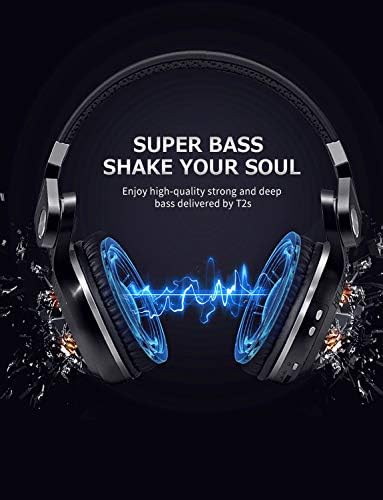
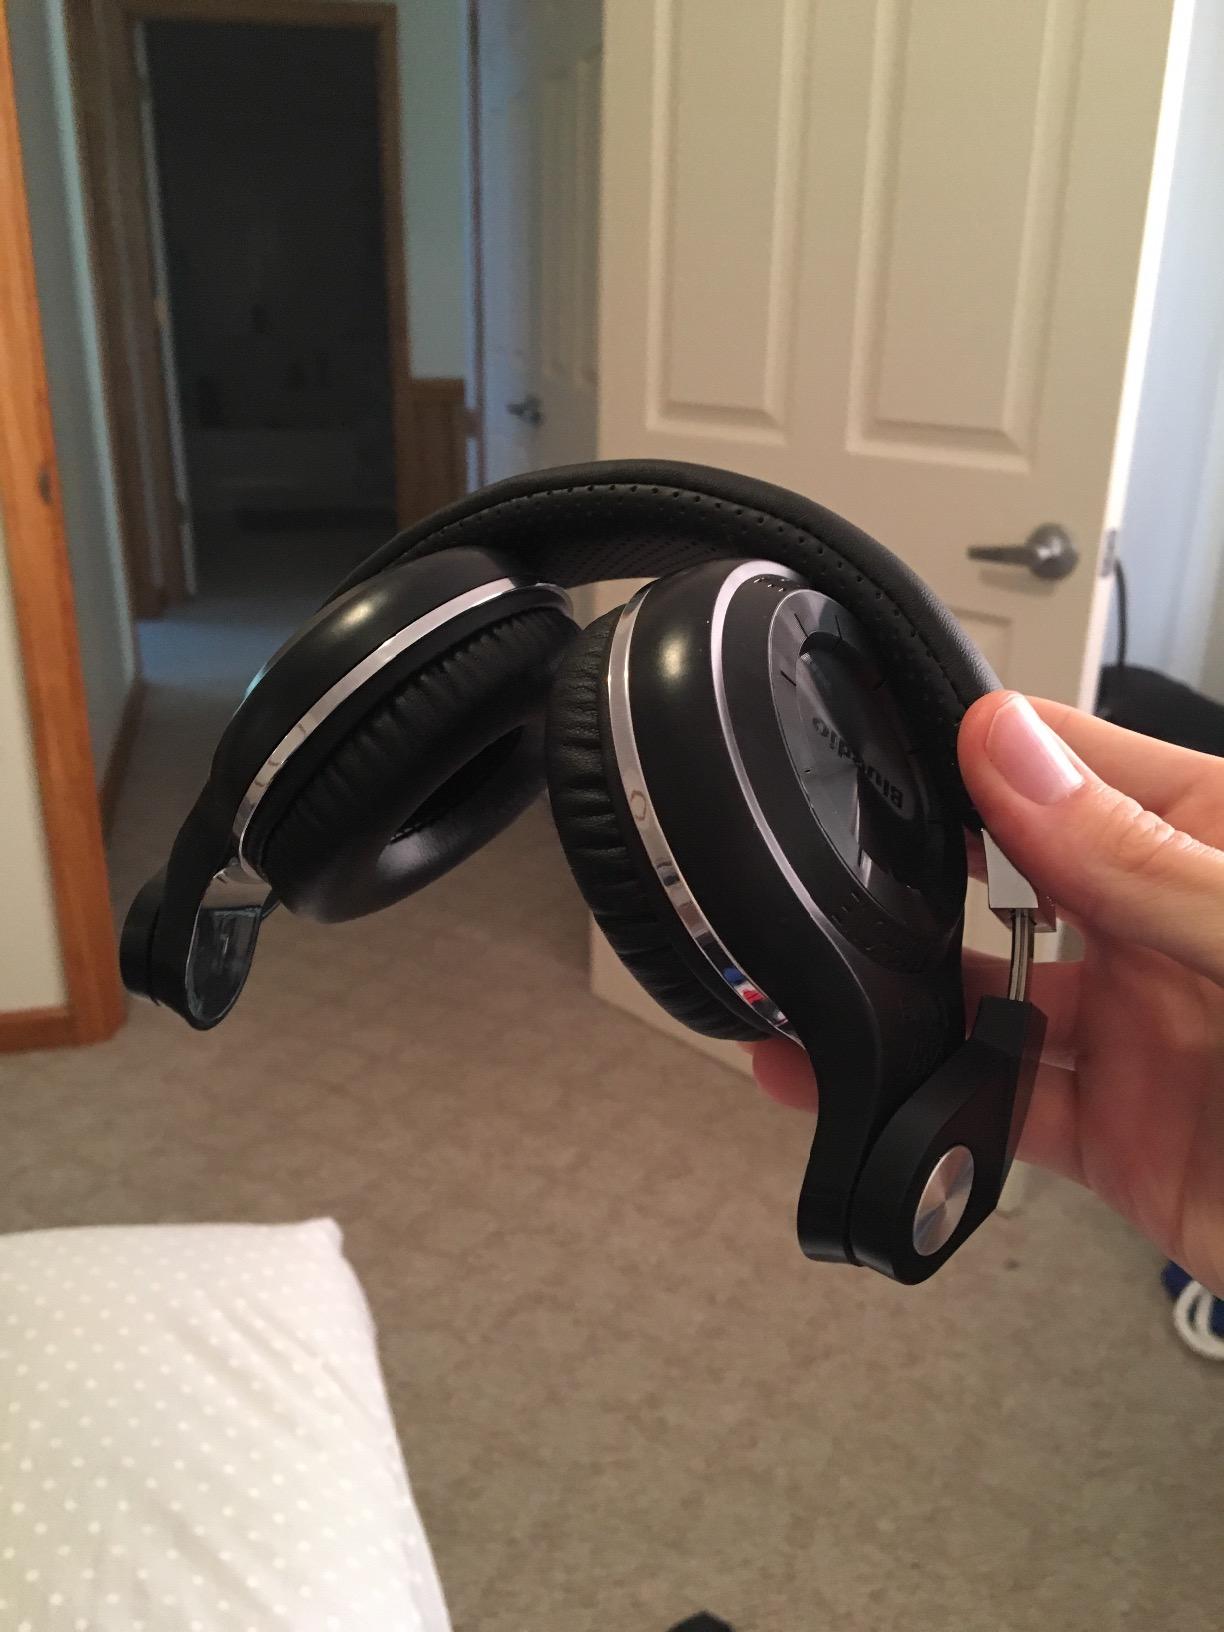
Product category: headphones
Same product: yes